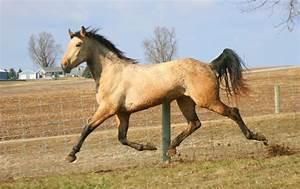
horse